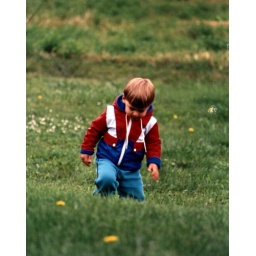
This is a picture of me in a field by our house in 1991